Saigyō

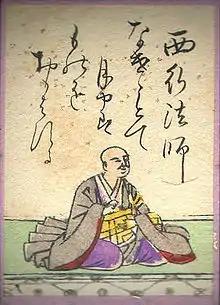
Saigyō Hōshi in the "Hyakunin Isshu"

was a Japanese poet of the late Heian and early Kamakura period.